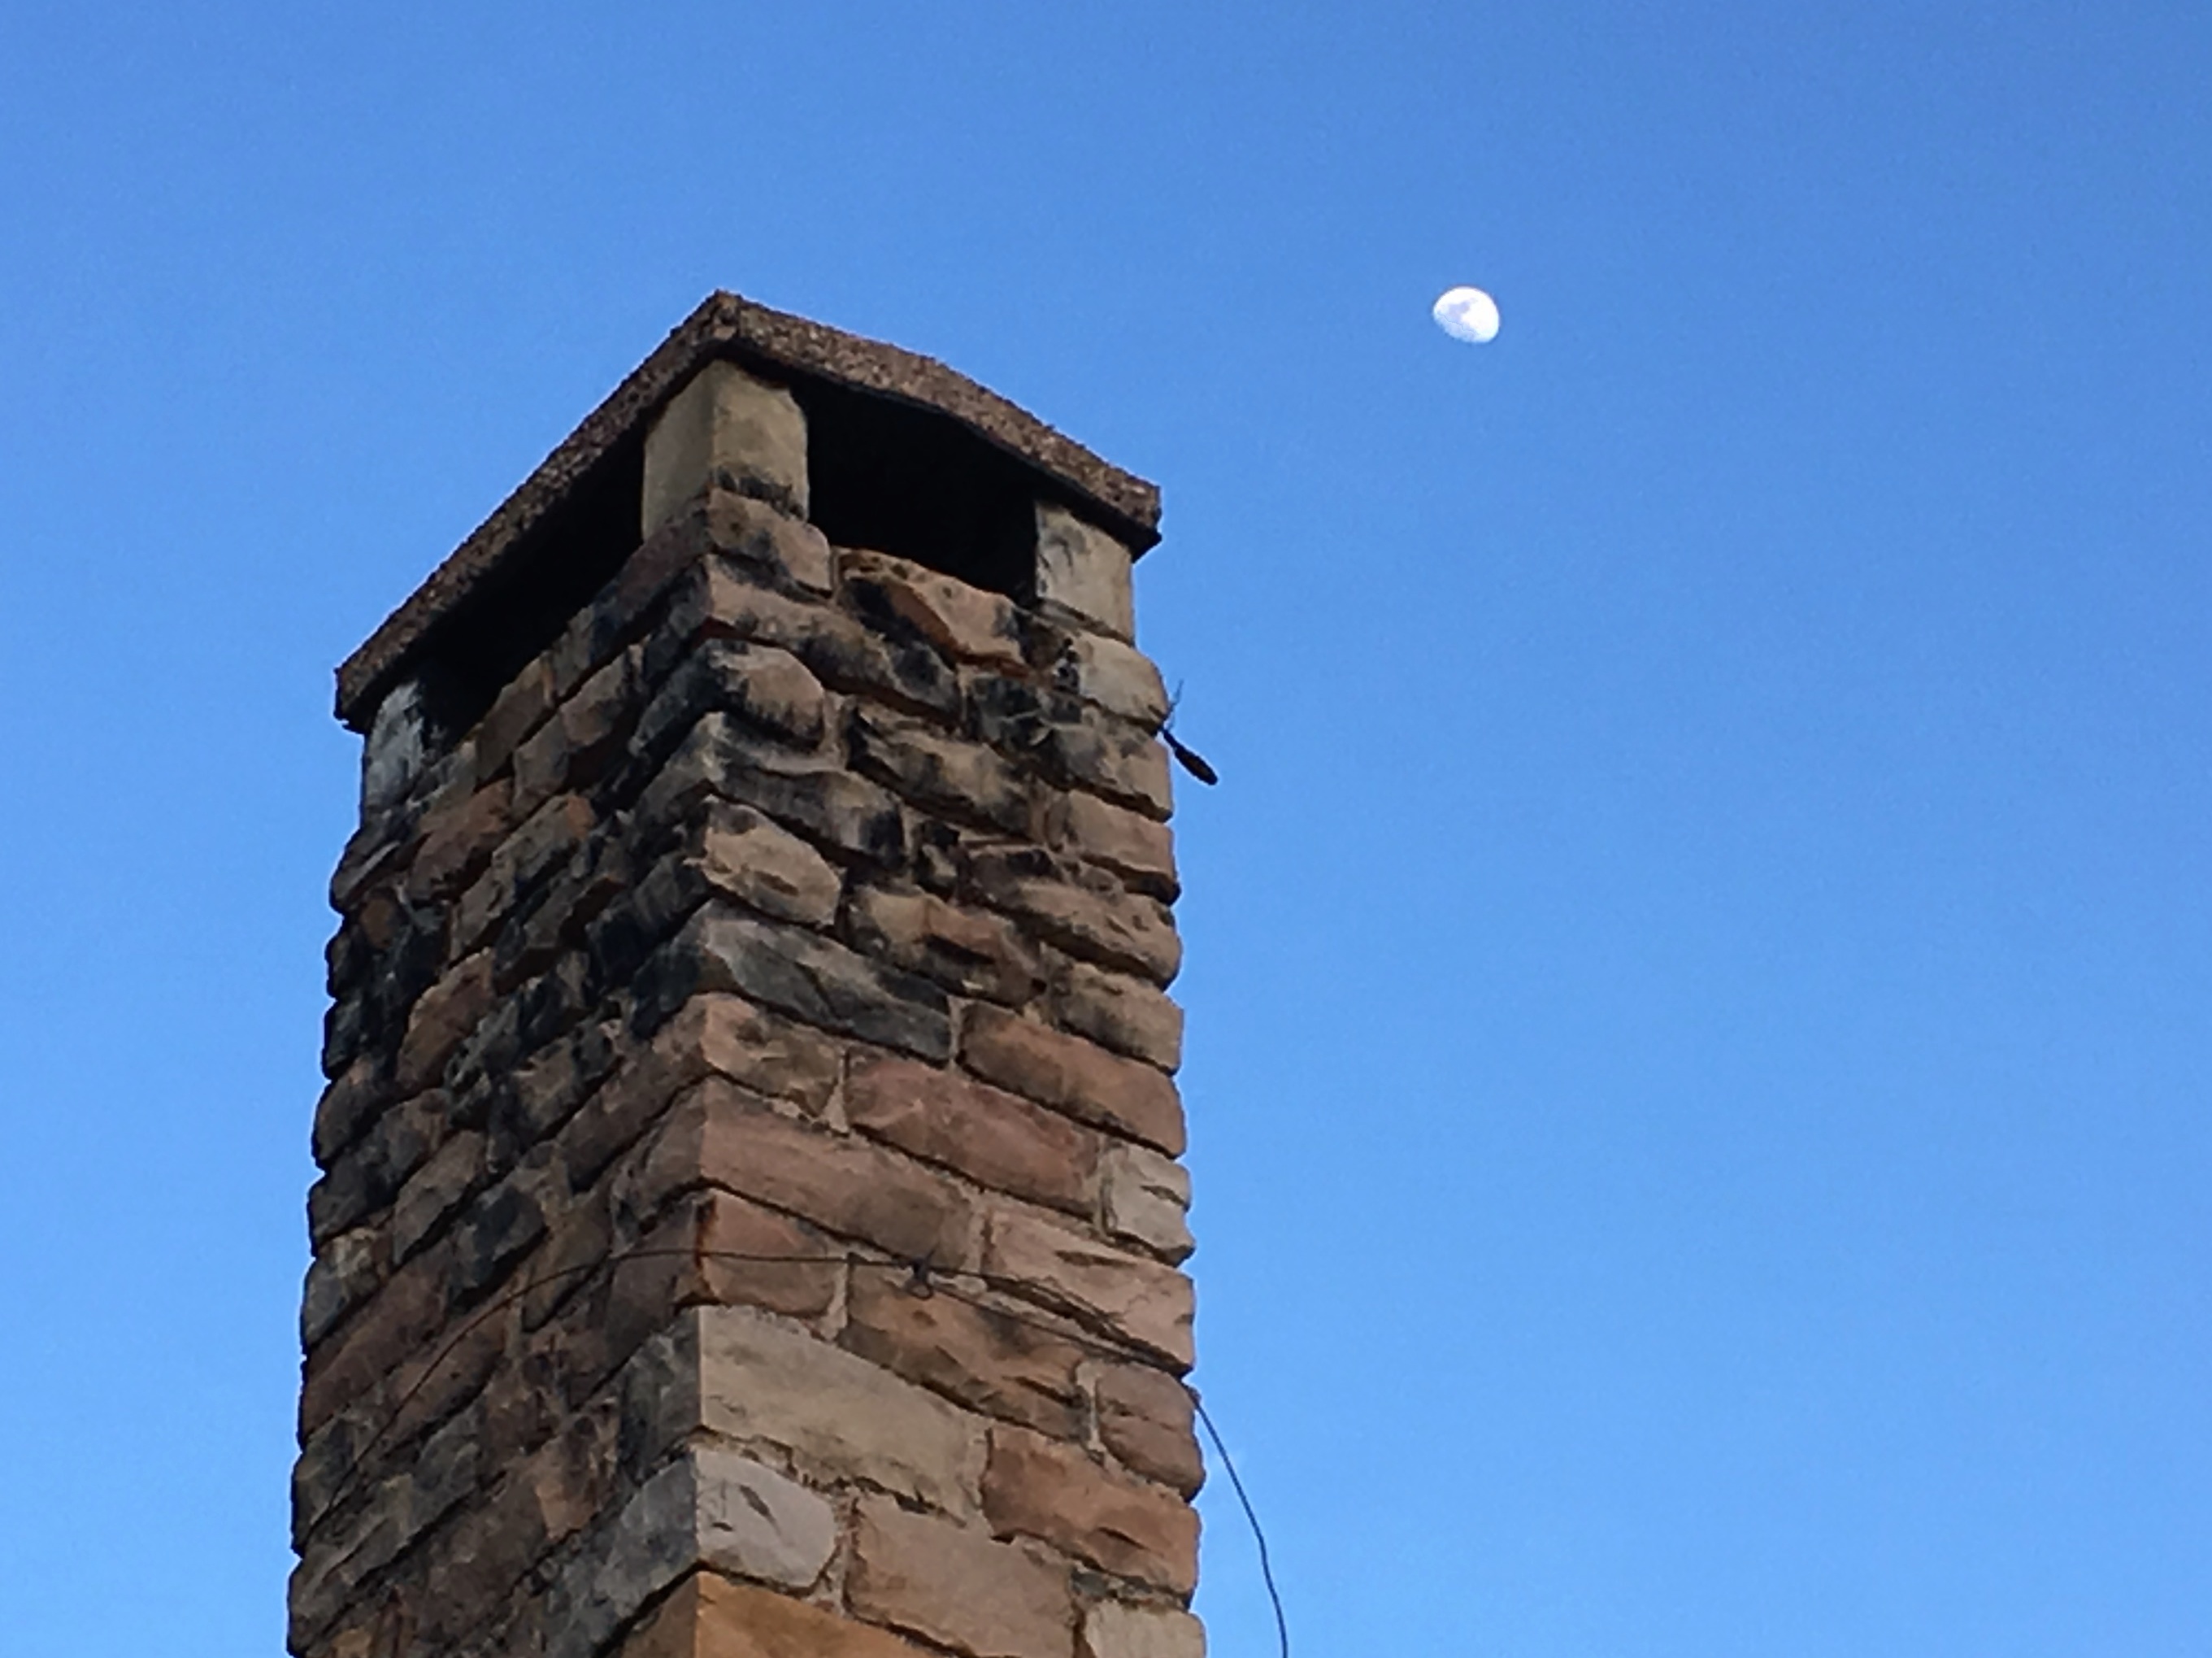
sky, tower, landmark, blue, bell tower